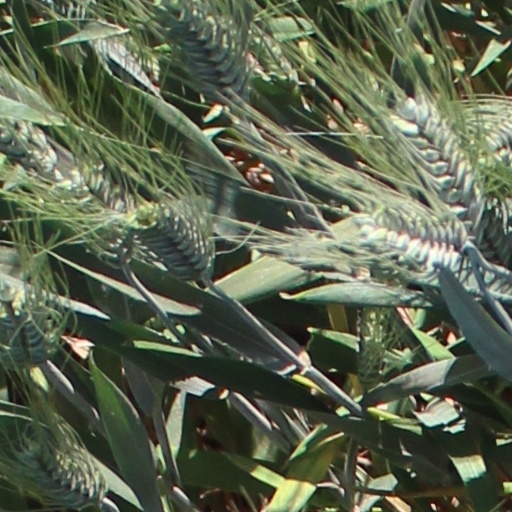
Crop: wheat